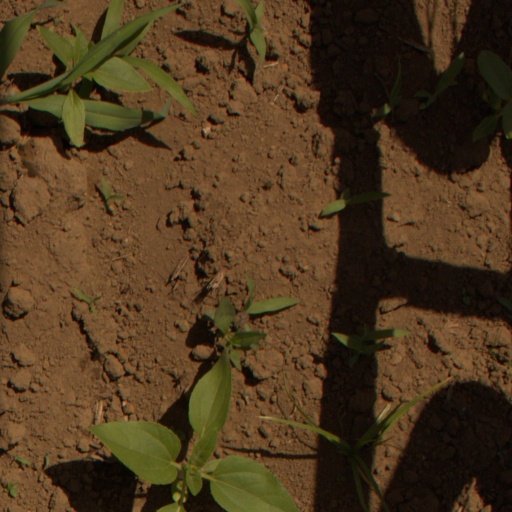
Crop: Jerusalem artichoke